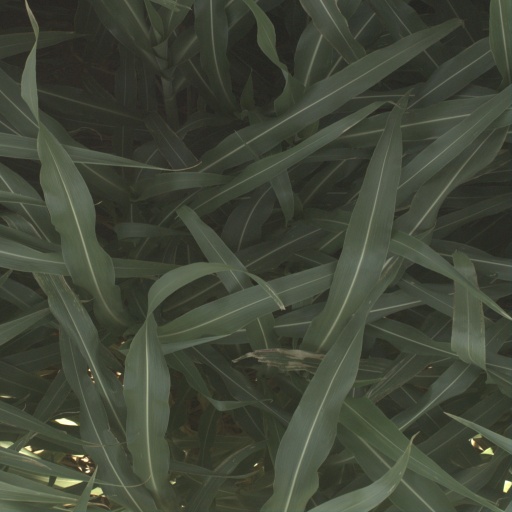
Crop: sorghum